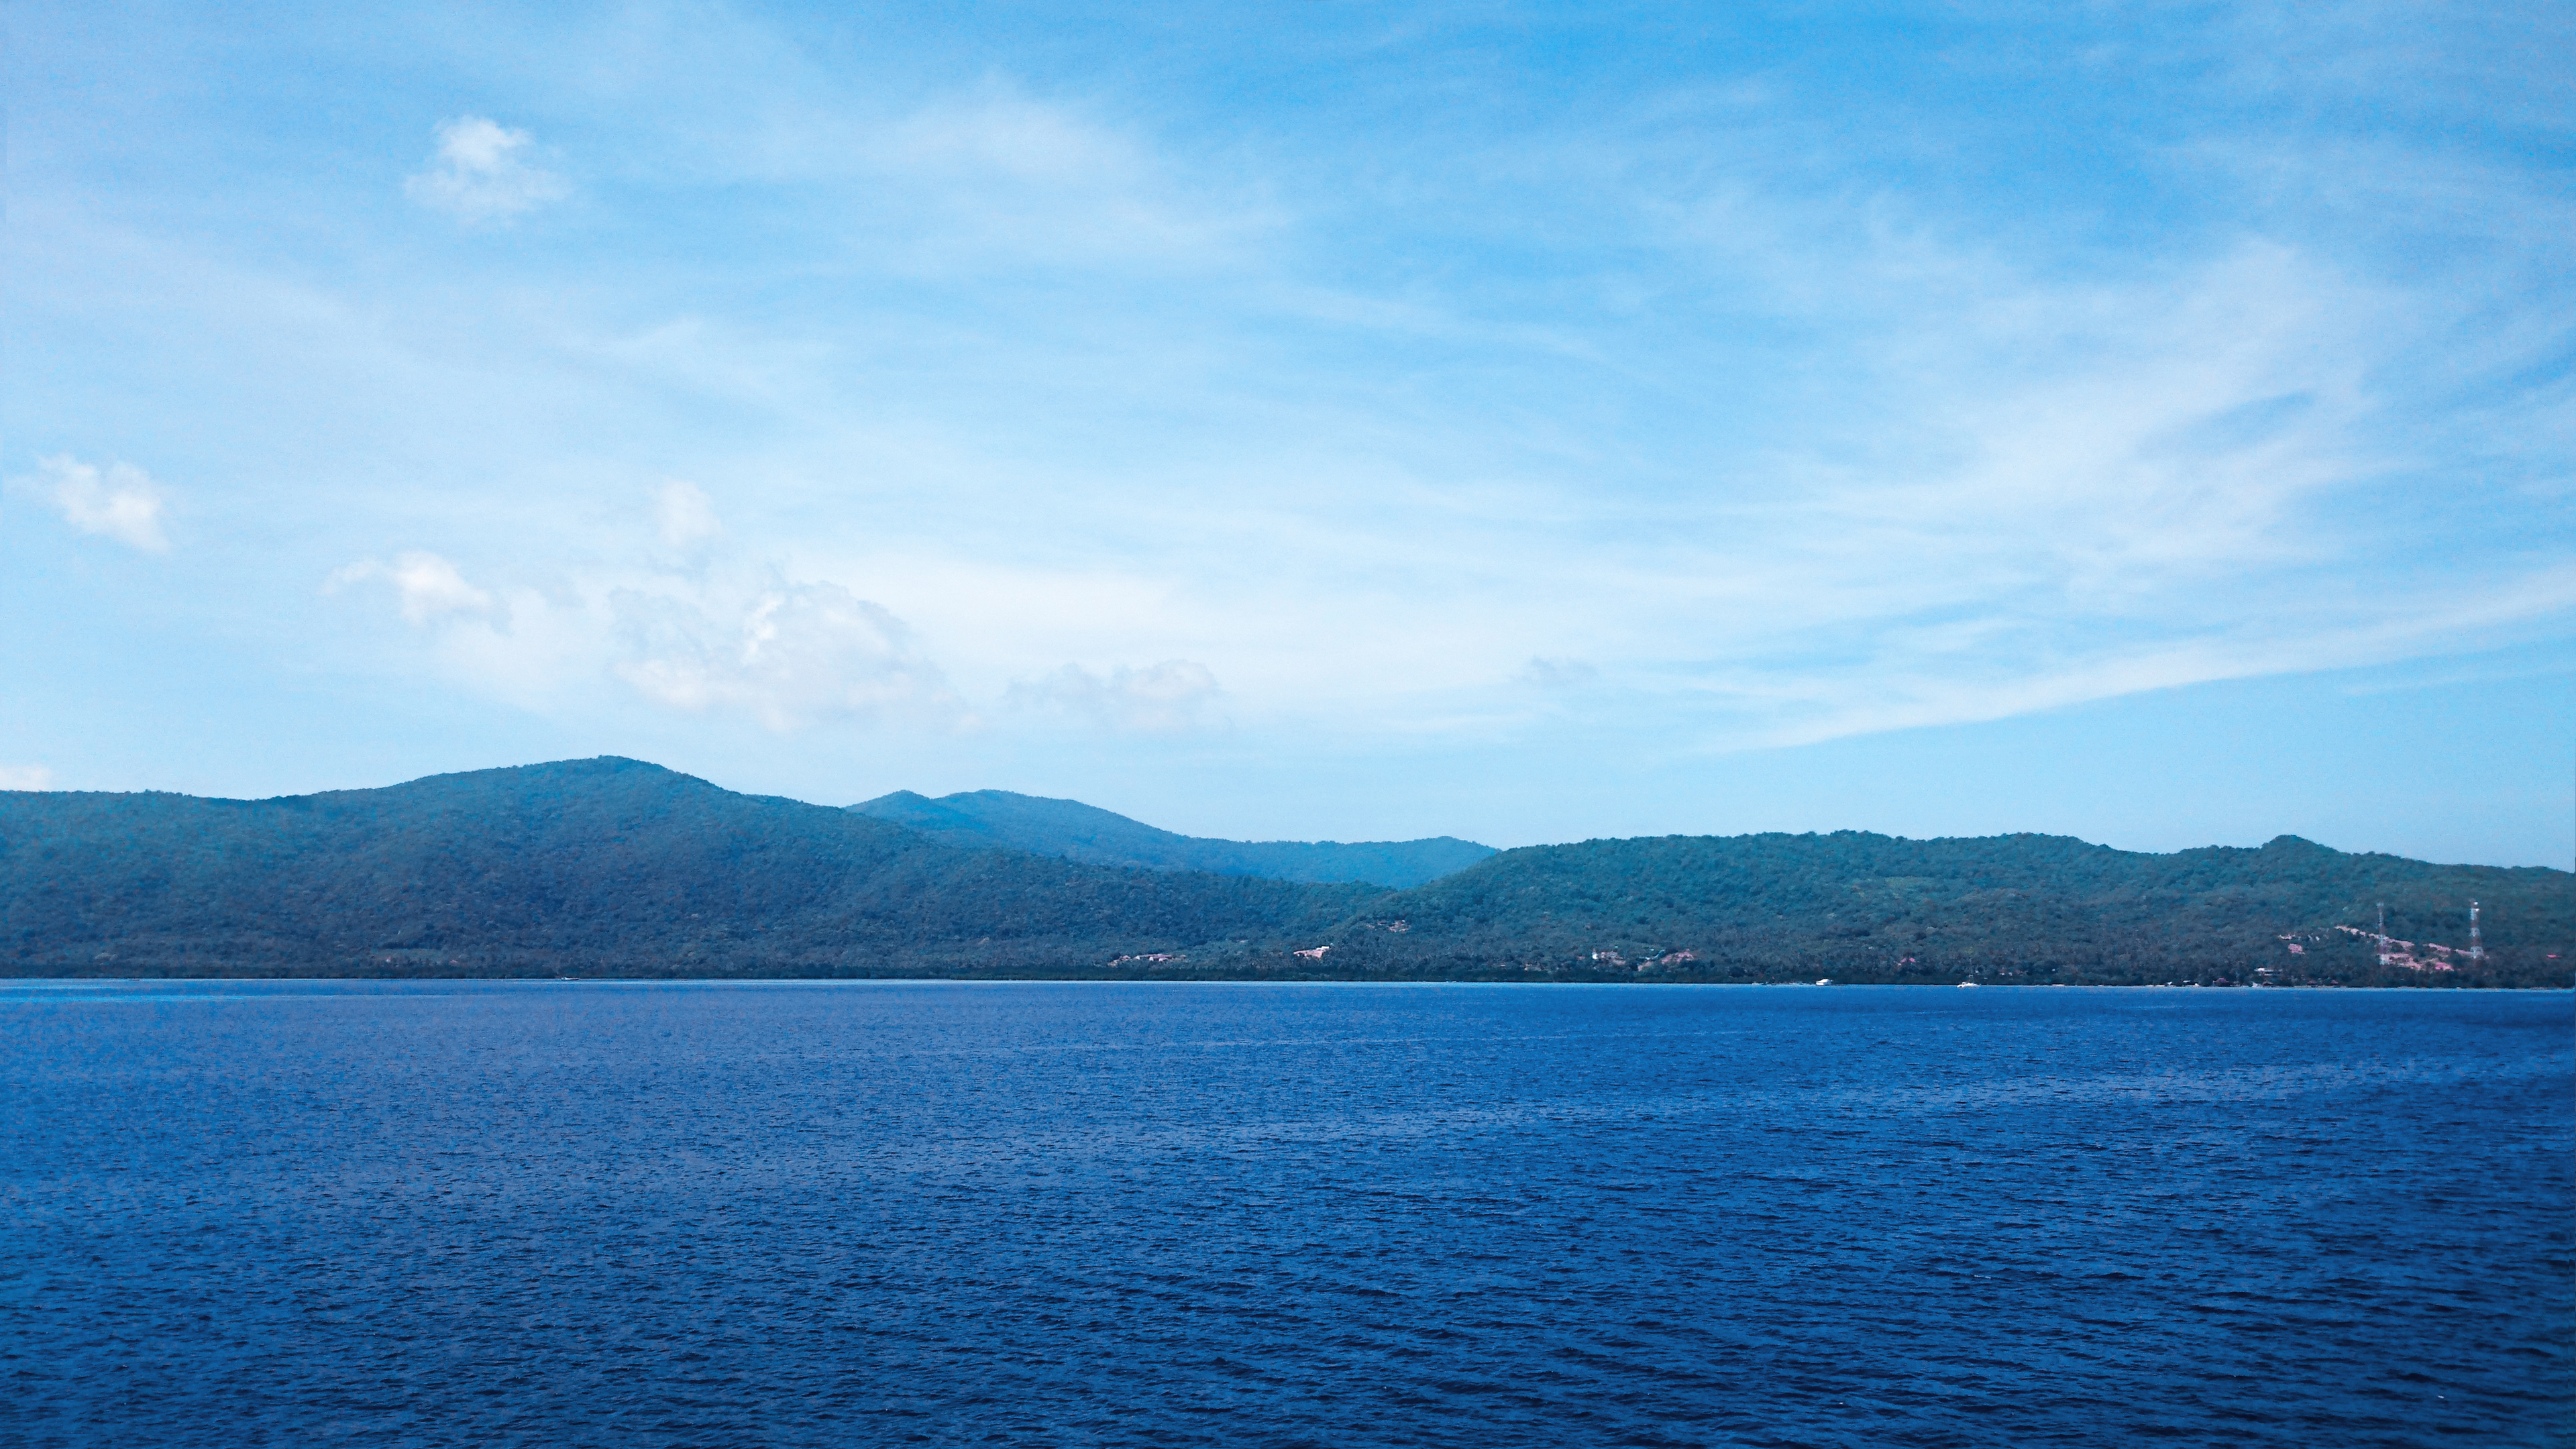
sea, ocean, mount, mountain, sky, bluesky, blue, landscape, horizon, line, body of water, water, water resources, sound, lake, cloud, azure, highland, calm, reservoir, loch, coastal and oceanic landforms, coast, river, inlet, mountain range, hill, vacation, bay, channel, lake district, tourism, island